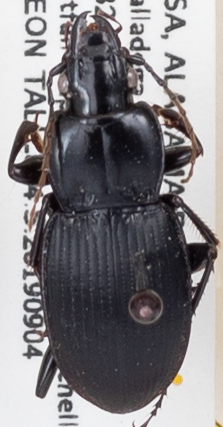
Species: Cyclotrachelus convivus
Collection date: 2019-09-04
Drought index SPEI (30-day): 1.038
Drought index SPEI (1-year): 0.966
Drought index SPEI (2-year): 0.594